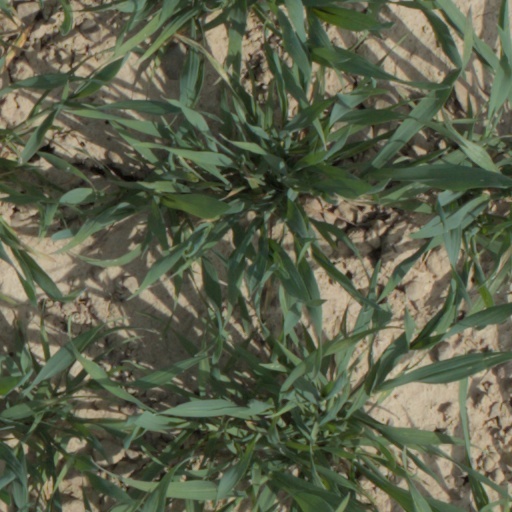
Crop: wheat